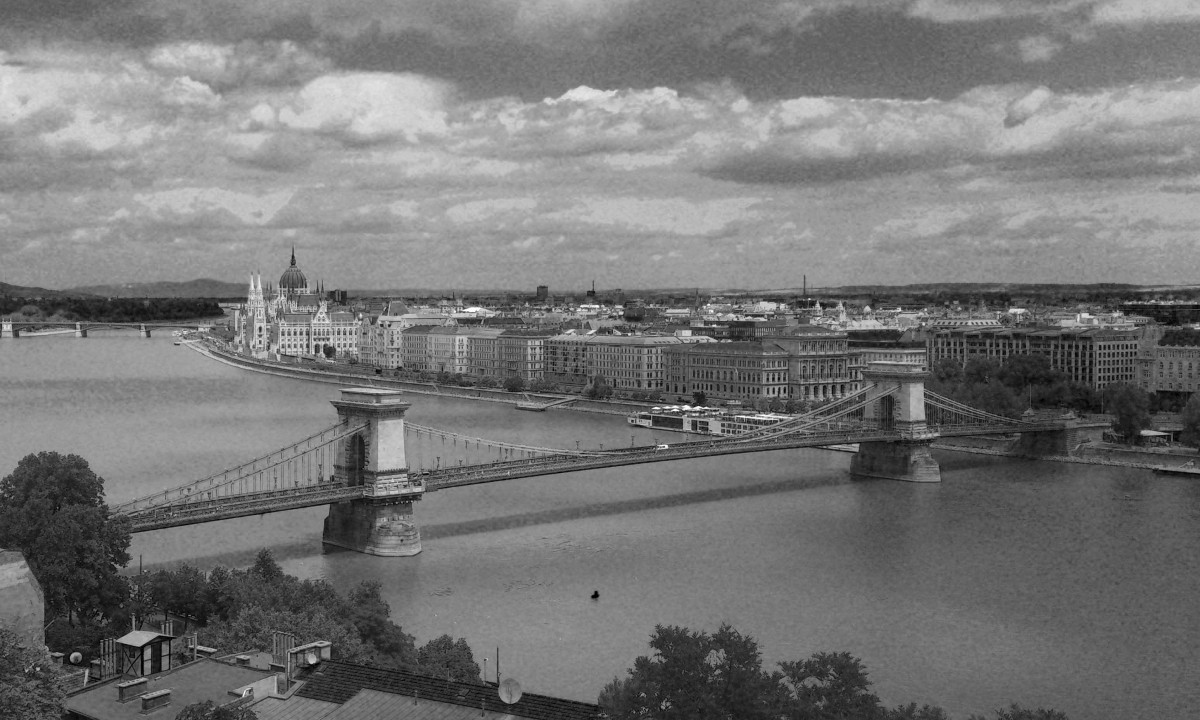
Tags: black and white, bridge, pier, river, cityscape, vehicle, waterway, monochrome photography